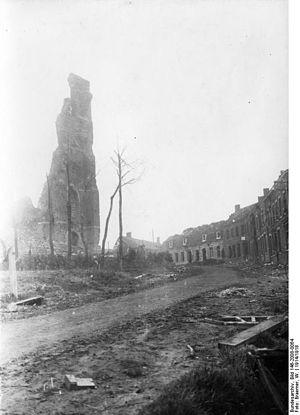
Fromelles est une commune française située dans le département du Nord, en région Hauts-de-France. Fromelles faisait partie de la communauté de communes de Weppes, en Flandre française, qui a choisi de rejoindre la Métropole Européenne de Lille en 2017.